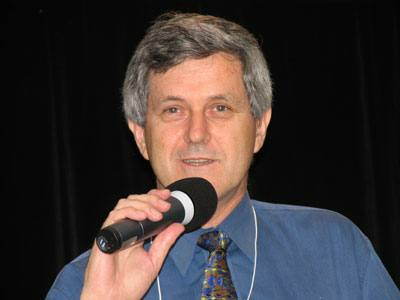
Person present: Yes